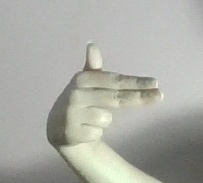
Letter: ghain